Toy balloon

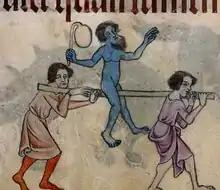
Illustration from the Luttrell Psalter depicting a pig bladder balloon

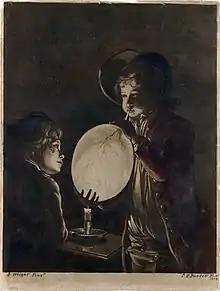
Children inflating a bladder, painting

Early balloons were made from pig bladders and animal intestines. There are references to balloons made of whale intestine in "The Swiss Family Robinson" (1813) and in "Moby-Dick" (1851).